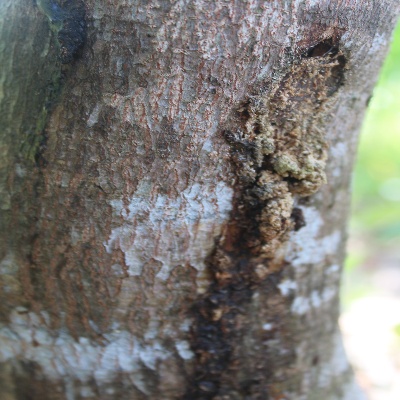
Crop: Cashew
Condition: gumosis